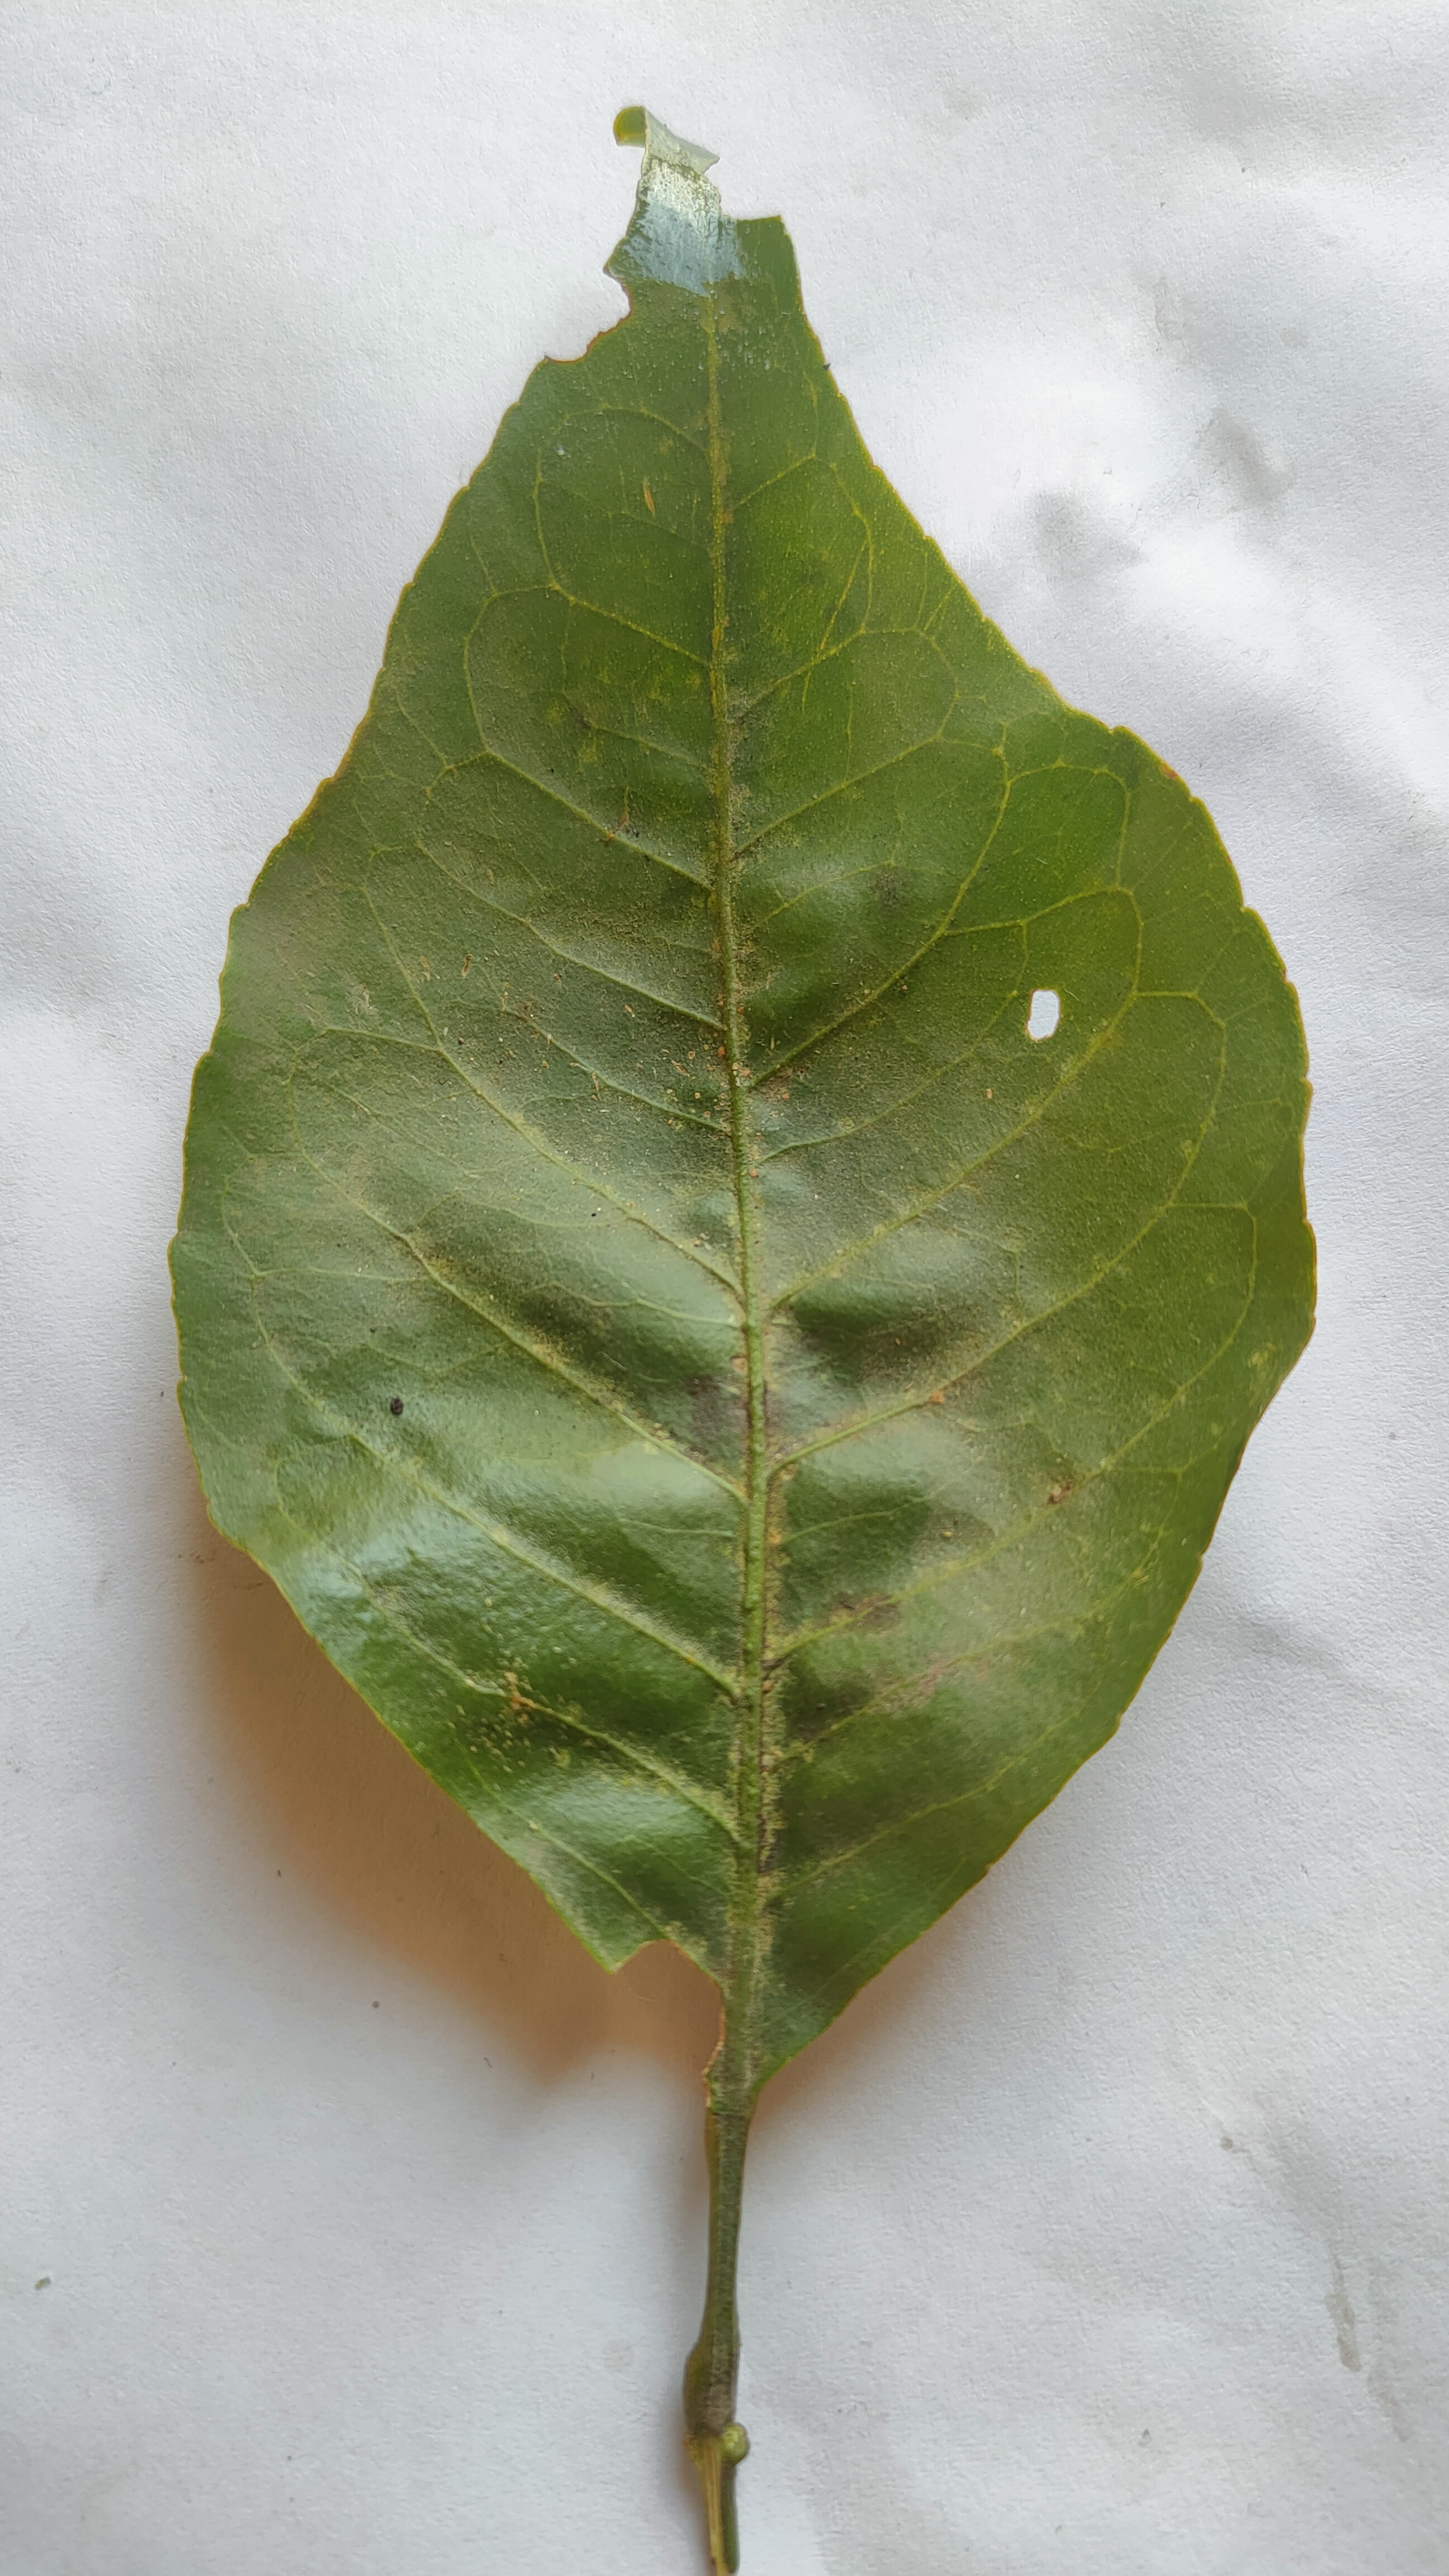
Leaf variety: Aegle marmelos